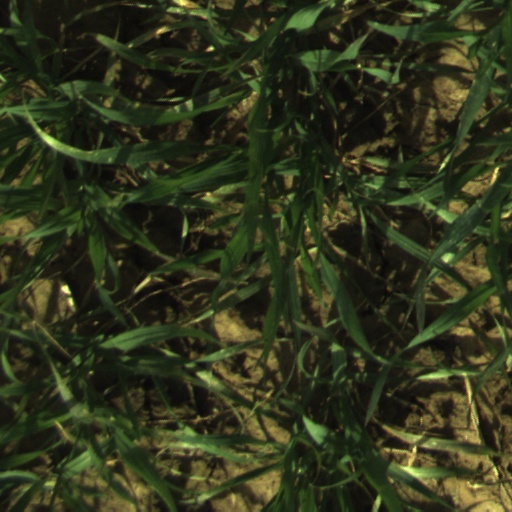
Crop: wheat